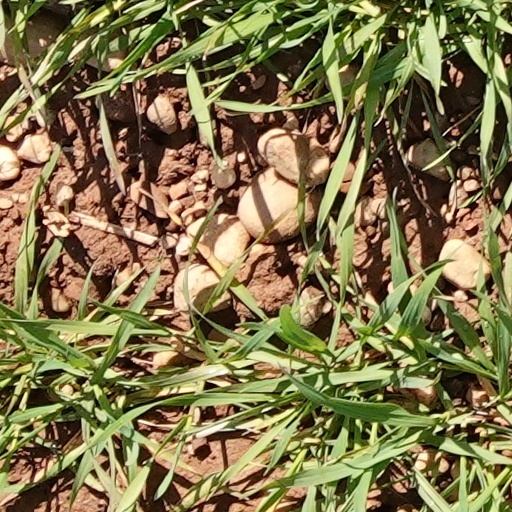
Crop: wheat